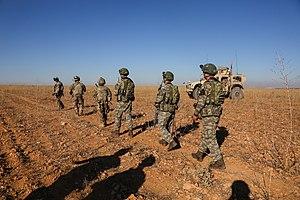
L'accord sur Manbij est conclu le 4 juin 2018 entre la Turquie et les États-Unis, lors de la guerre civile syrienne. Il concerne la ville de Manbij et survient après une période de tensions entre les deux pays, alliés au sein de l'OTAN, mais dont les objectifs diffèrent en Syrie.
L'Opération Source de paix a lieu entre le 9 et le 22 octobre 2019, lors de la guerre civile syrienne. Faisant suite aux opérations Bouclier de l'Euphrate de 2016-2017 et Rameau d'olivier de 2018, elle est lancée dans le nord de la Syrie par l'armée turque et les rebelles de l'Armée nationale syrienne contre les Forces démocratiques syriennes.